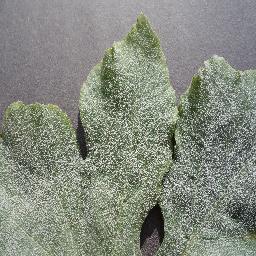
Label: Squash___Powdery_mildew